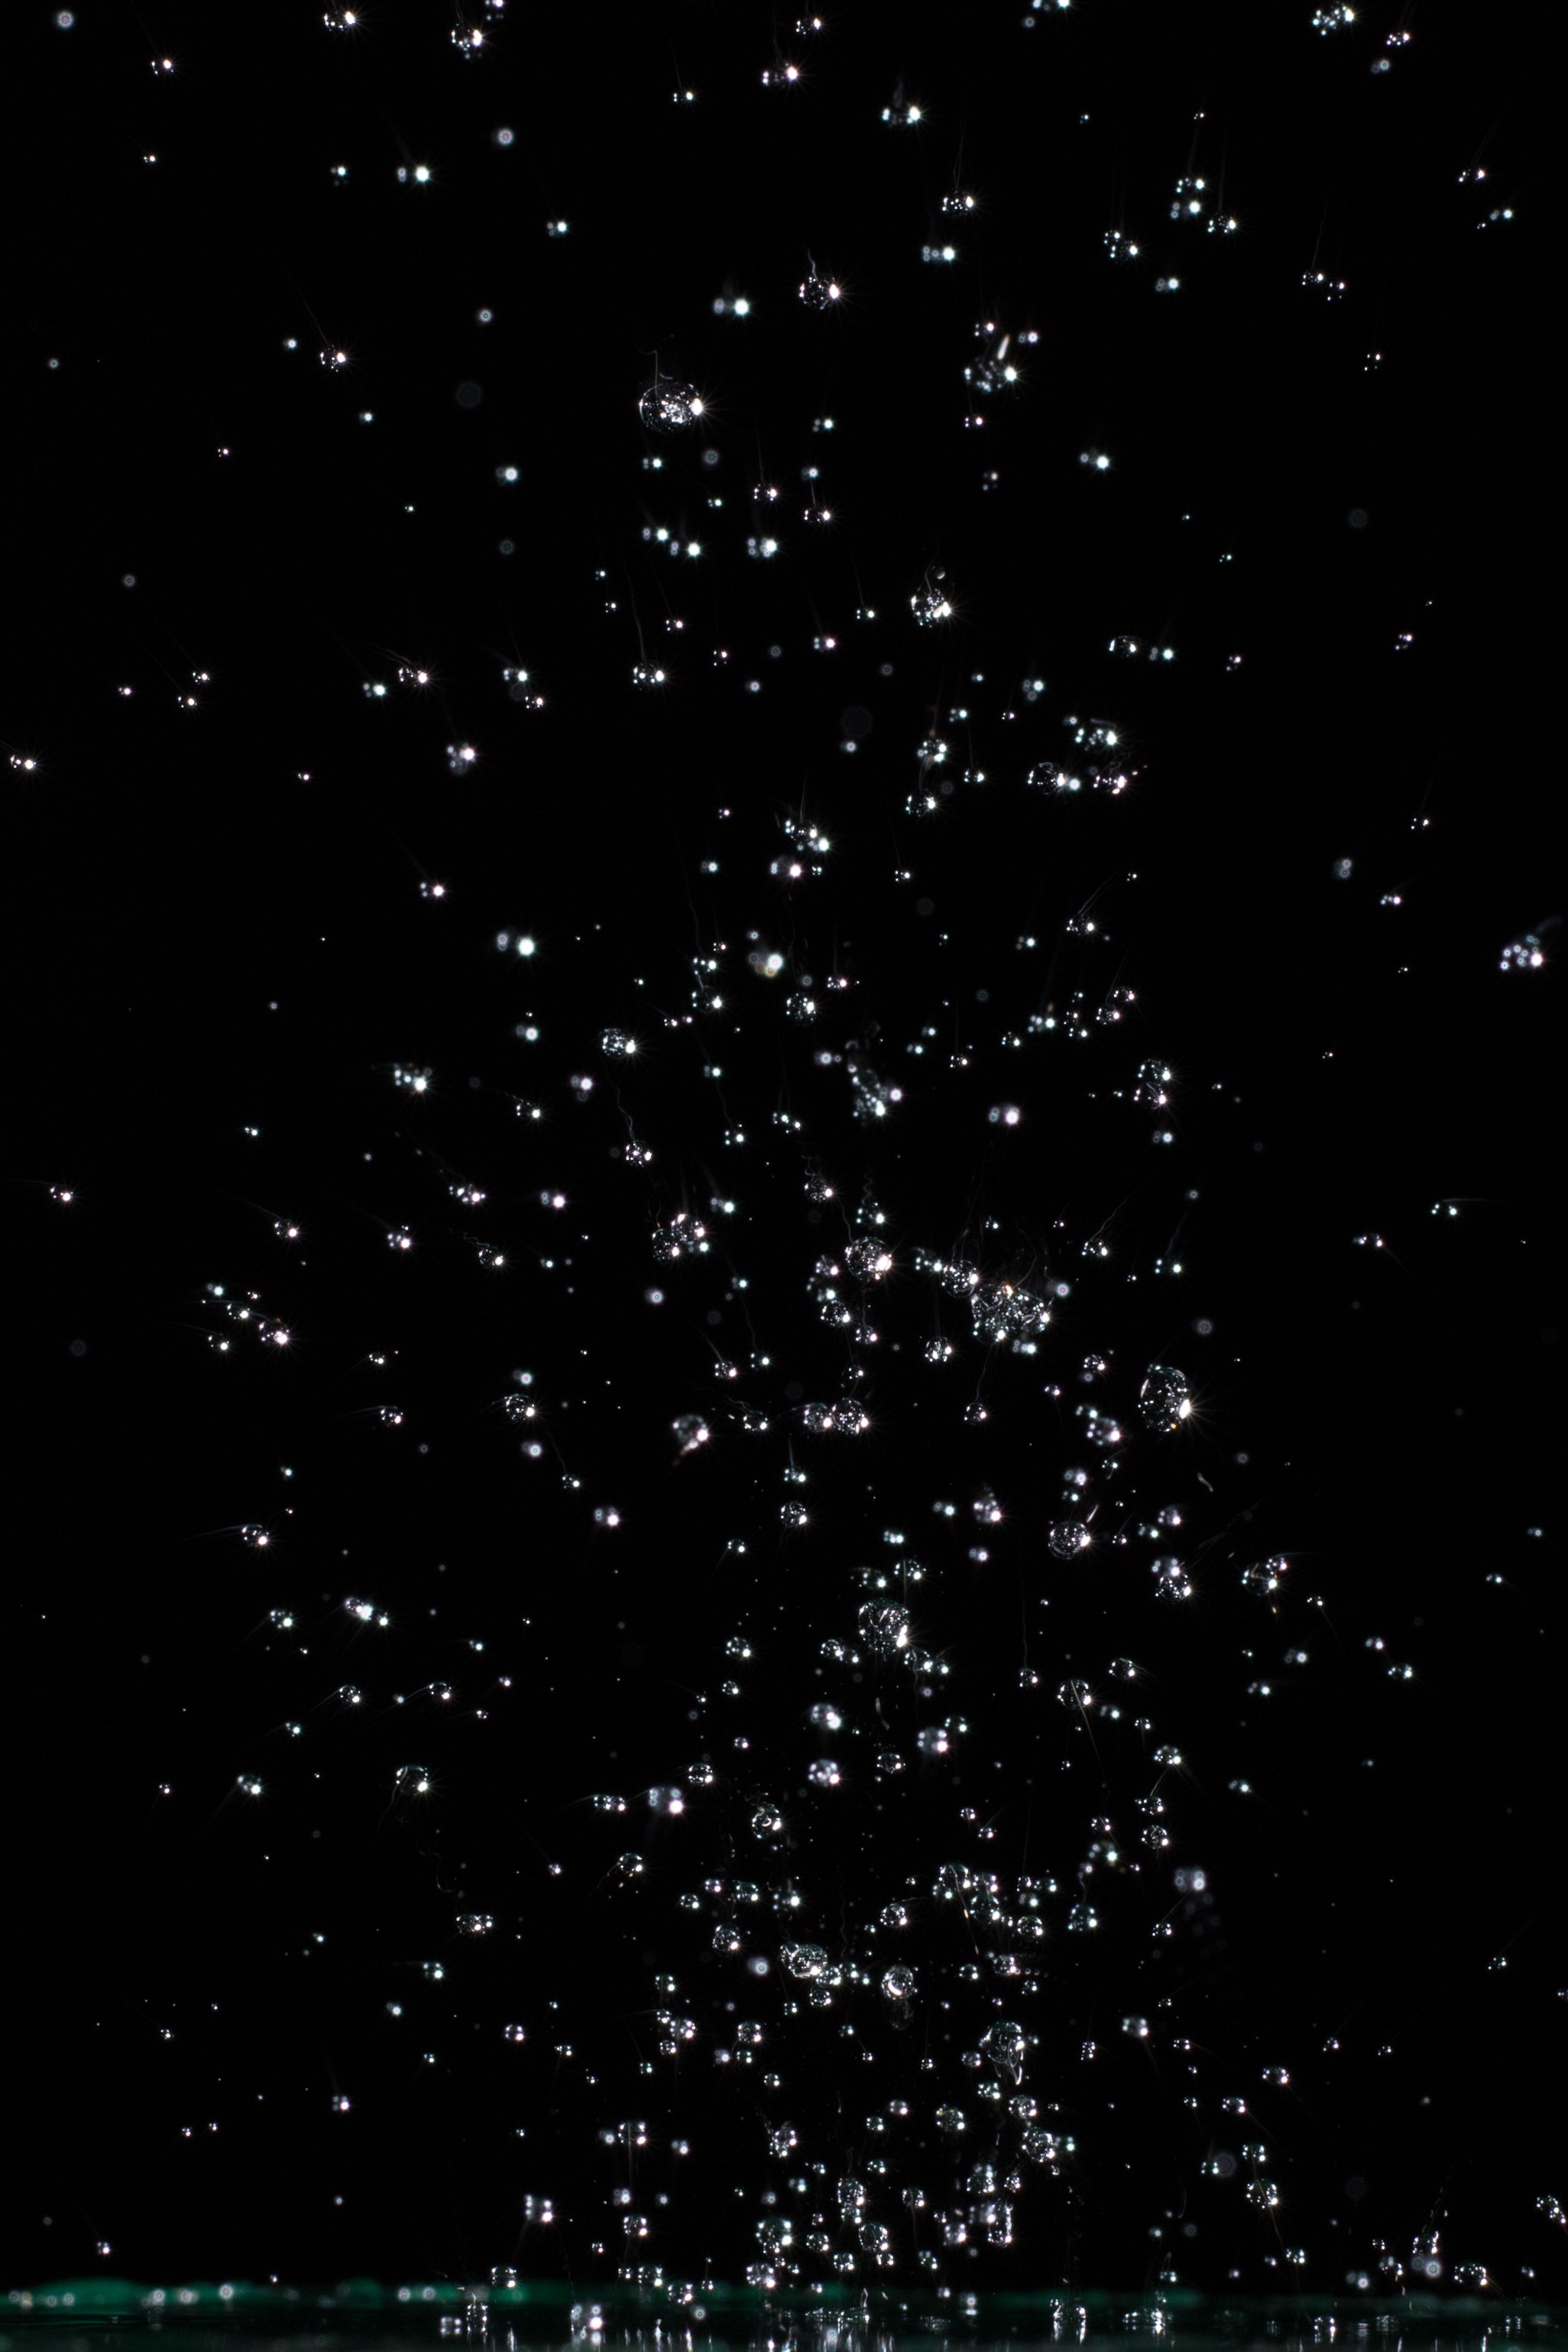
water, liquid, sky, night, star, wet, dance, constellation, close, drip, moonlight, outer space, astronomy, midnight, hochspringender high drop, drop of water, water feature, astronomical object